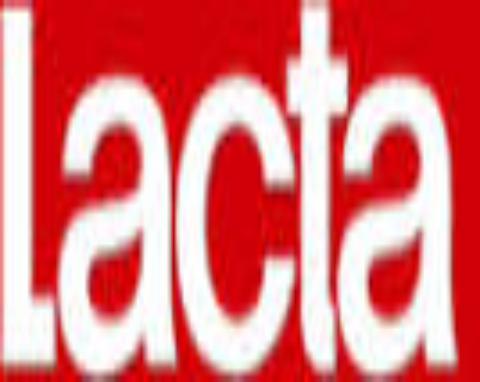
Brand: Lacta
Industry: Food